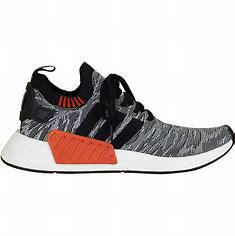
Brand: Adidas
Model: NMD R2